Mac Baren

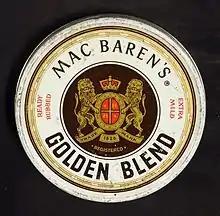
A tin of Mac Baren tobacco

The company's most popular line of tobaccos is currently its "Mixture" line of pipe tobaccos, introduced in 1958. Mac Baren's "Choice" series is a line of mild aromatic pipe and flavoured hand-rolling tobaccos aimed at a younger audience. In 2010, Mac Baren introduced "7 Seas," a line of American-style aromatic pipe tobaccos broadly similar to, and intended to compete with, STG's Captain Black.